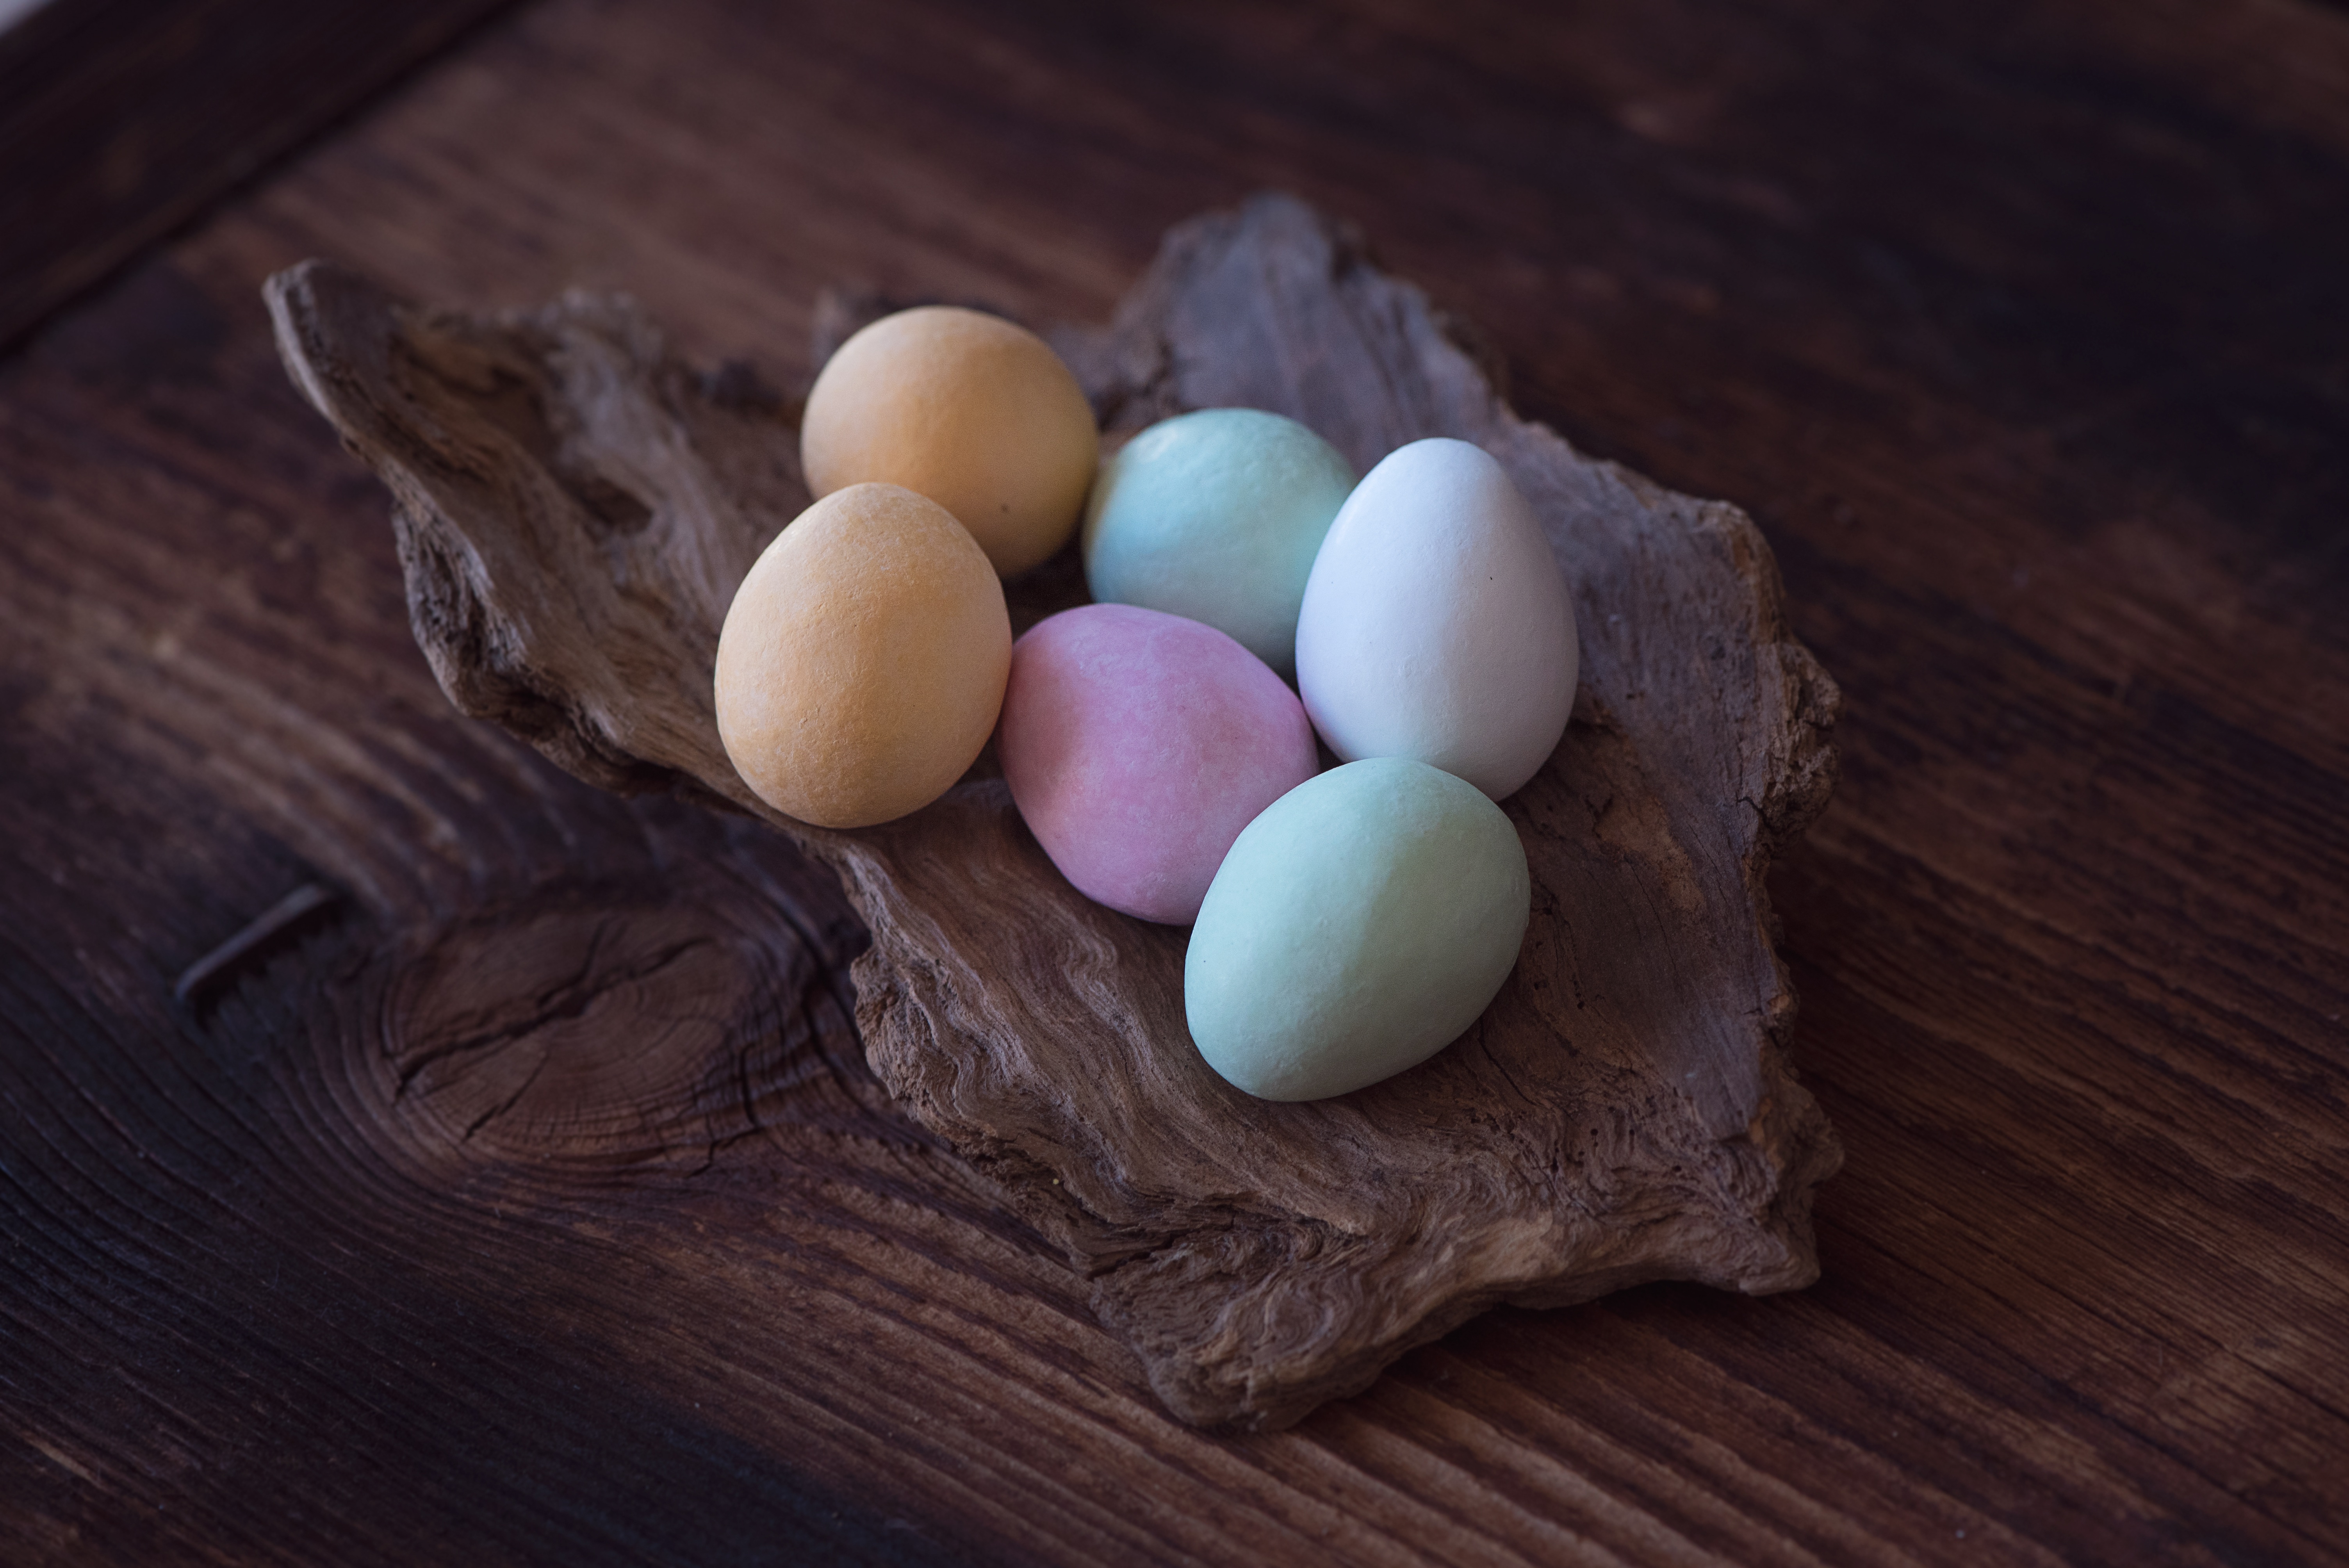
sweet, food, baking, close, egg, brand, candy, easter, sweetness, easter eggs, colorful eggs, chocolate eggs, eggs with frosting